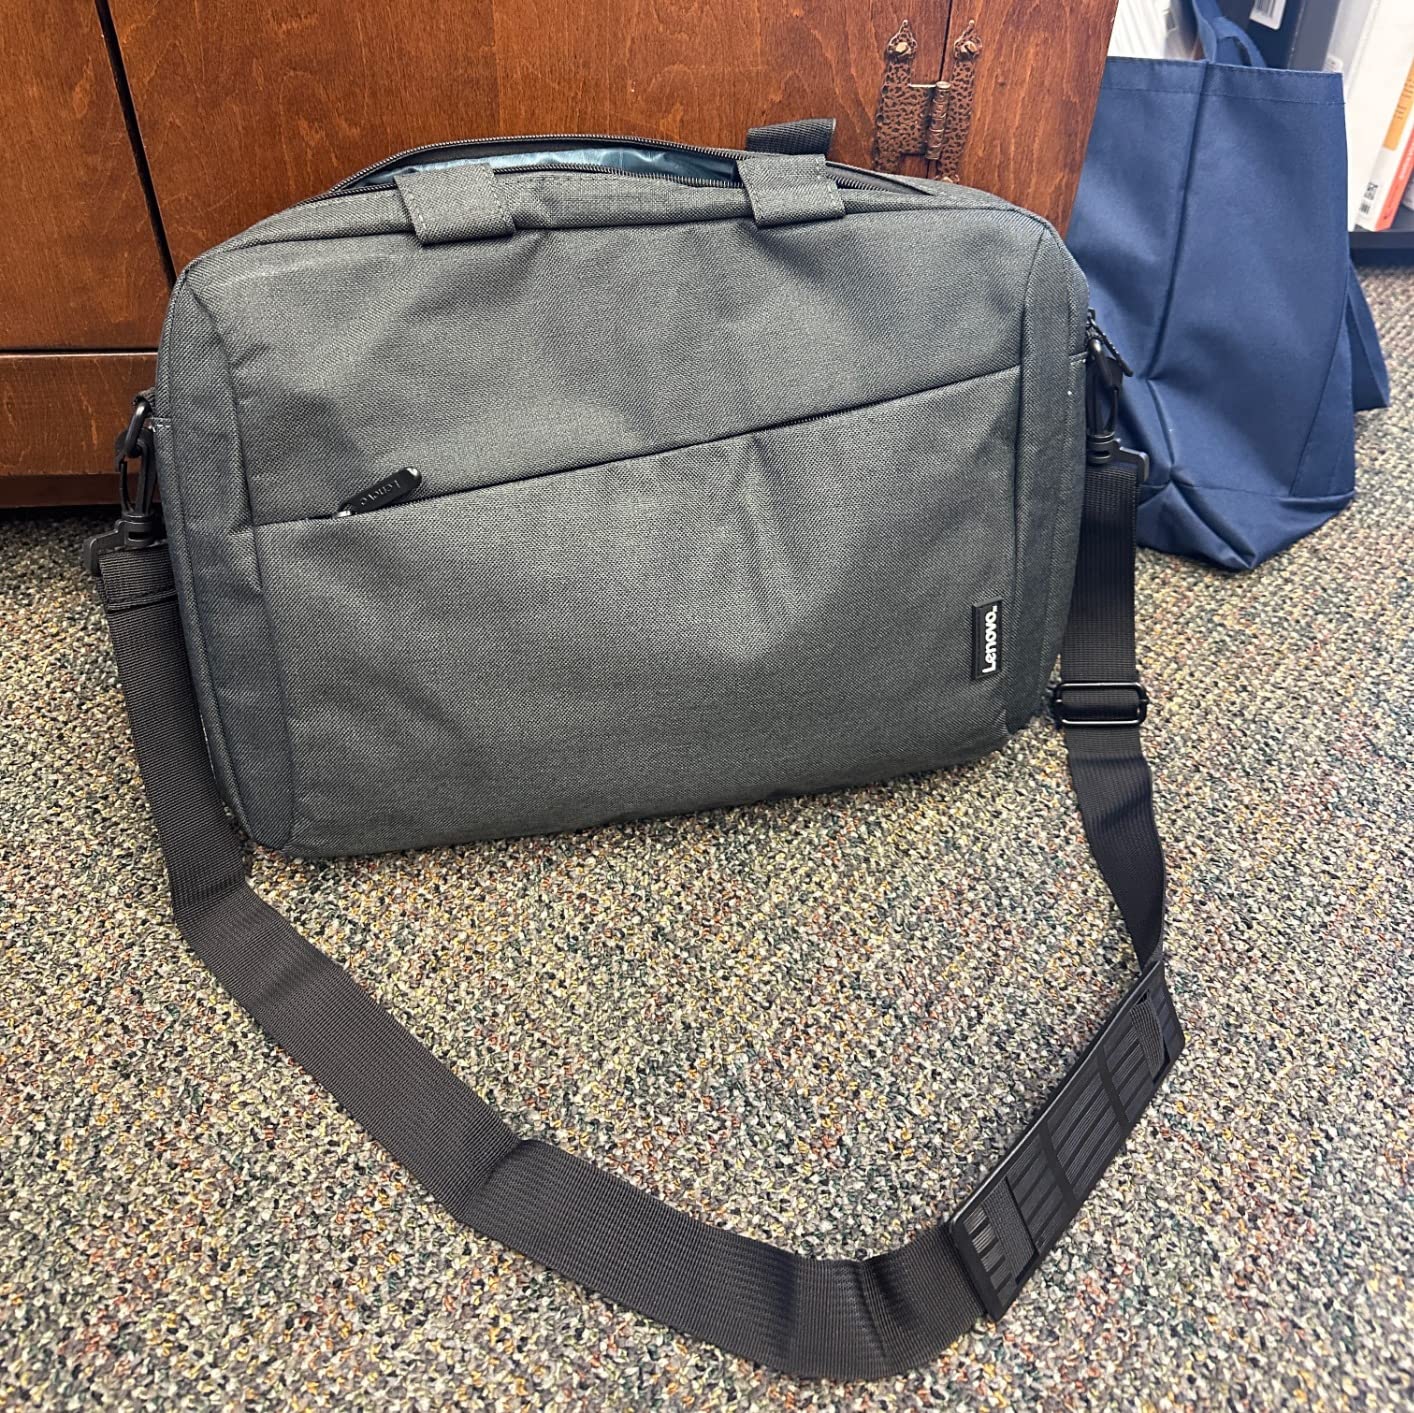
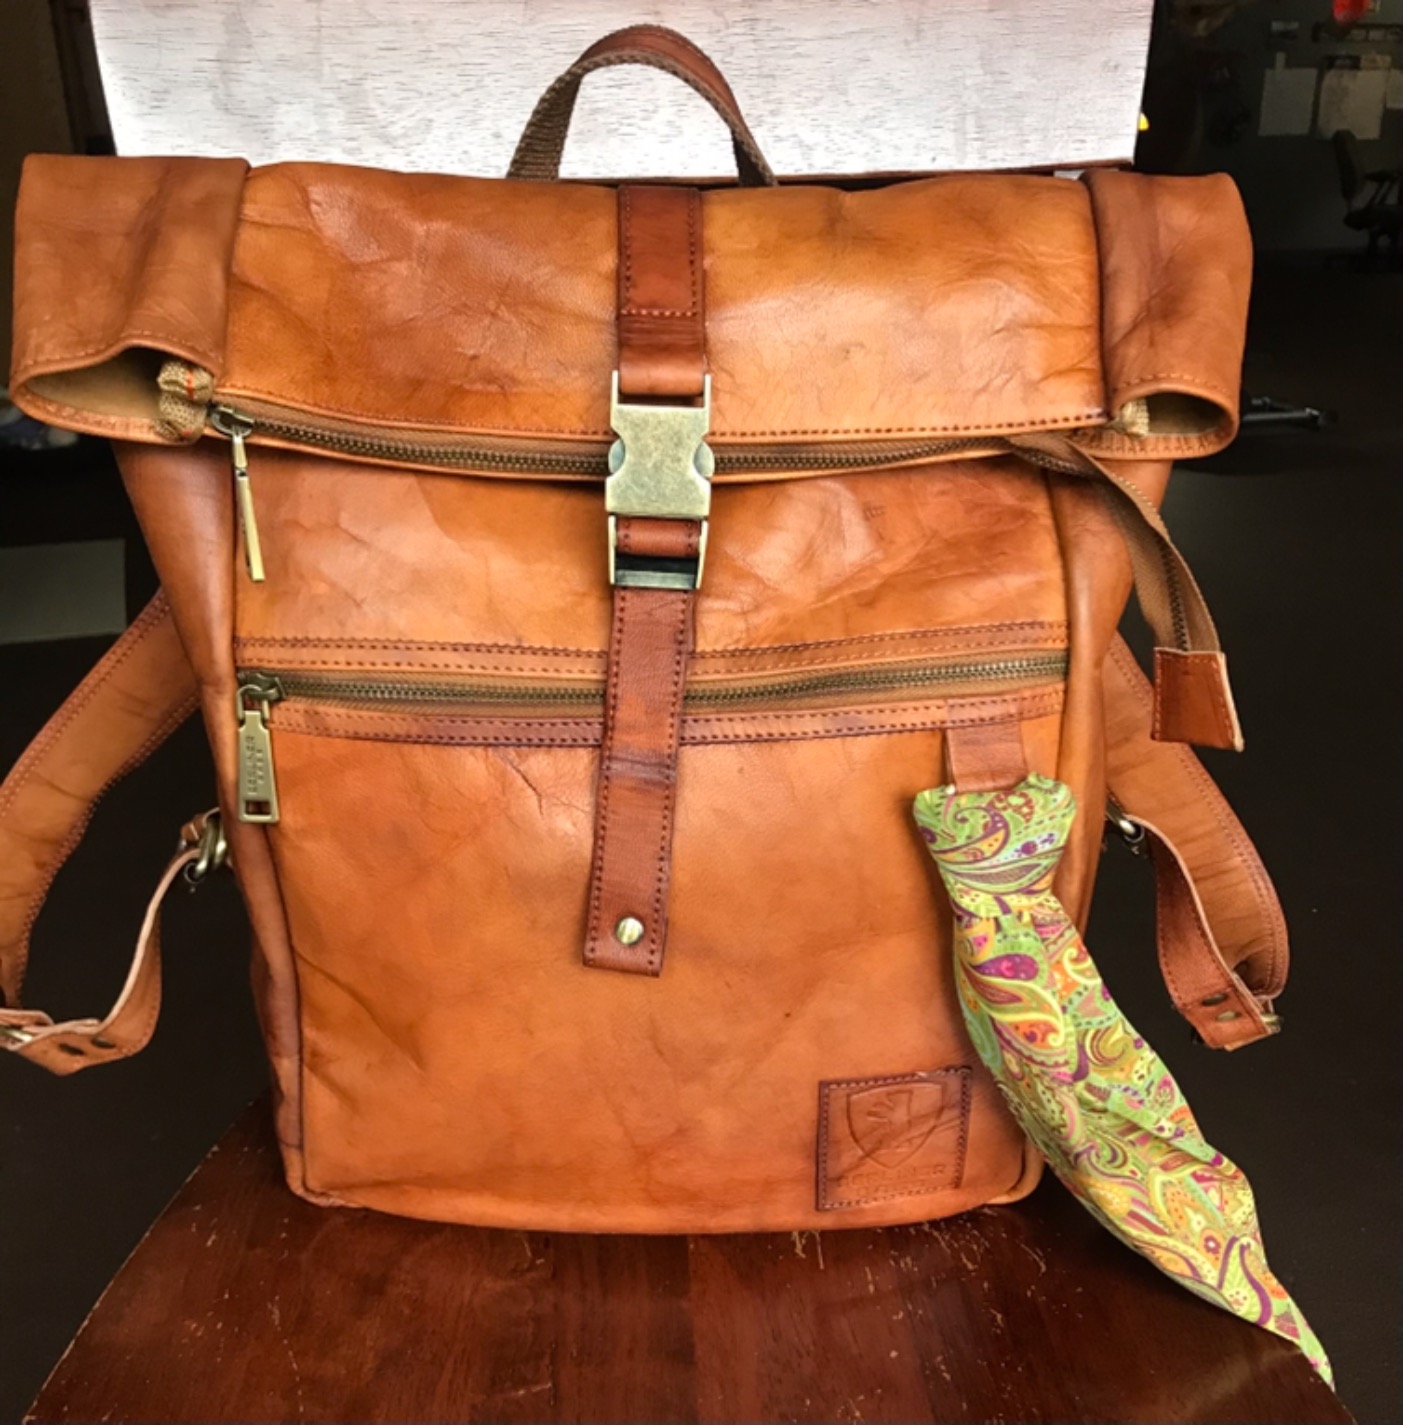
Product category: bag
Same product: no